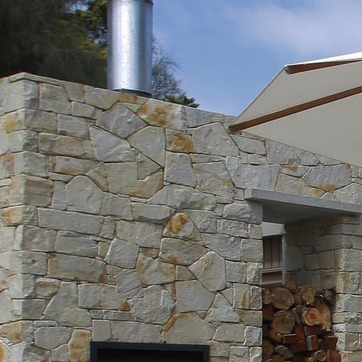
Material: stone